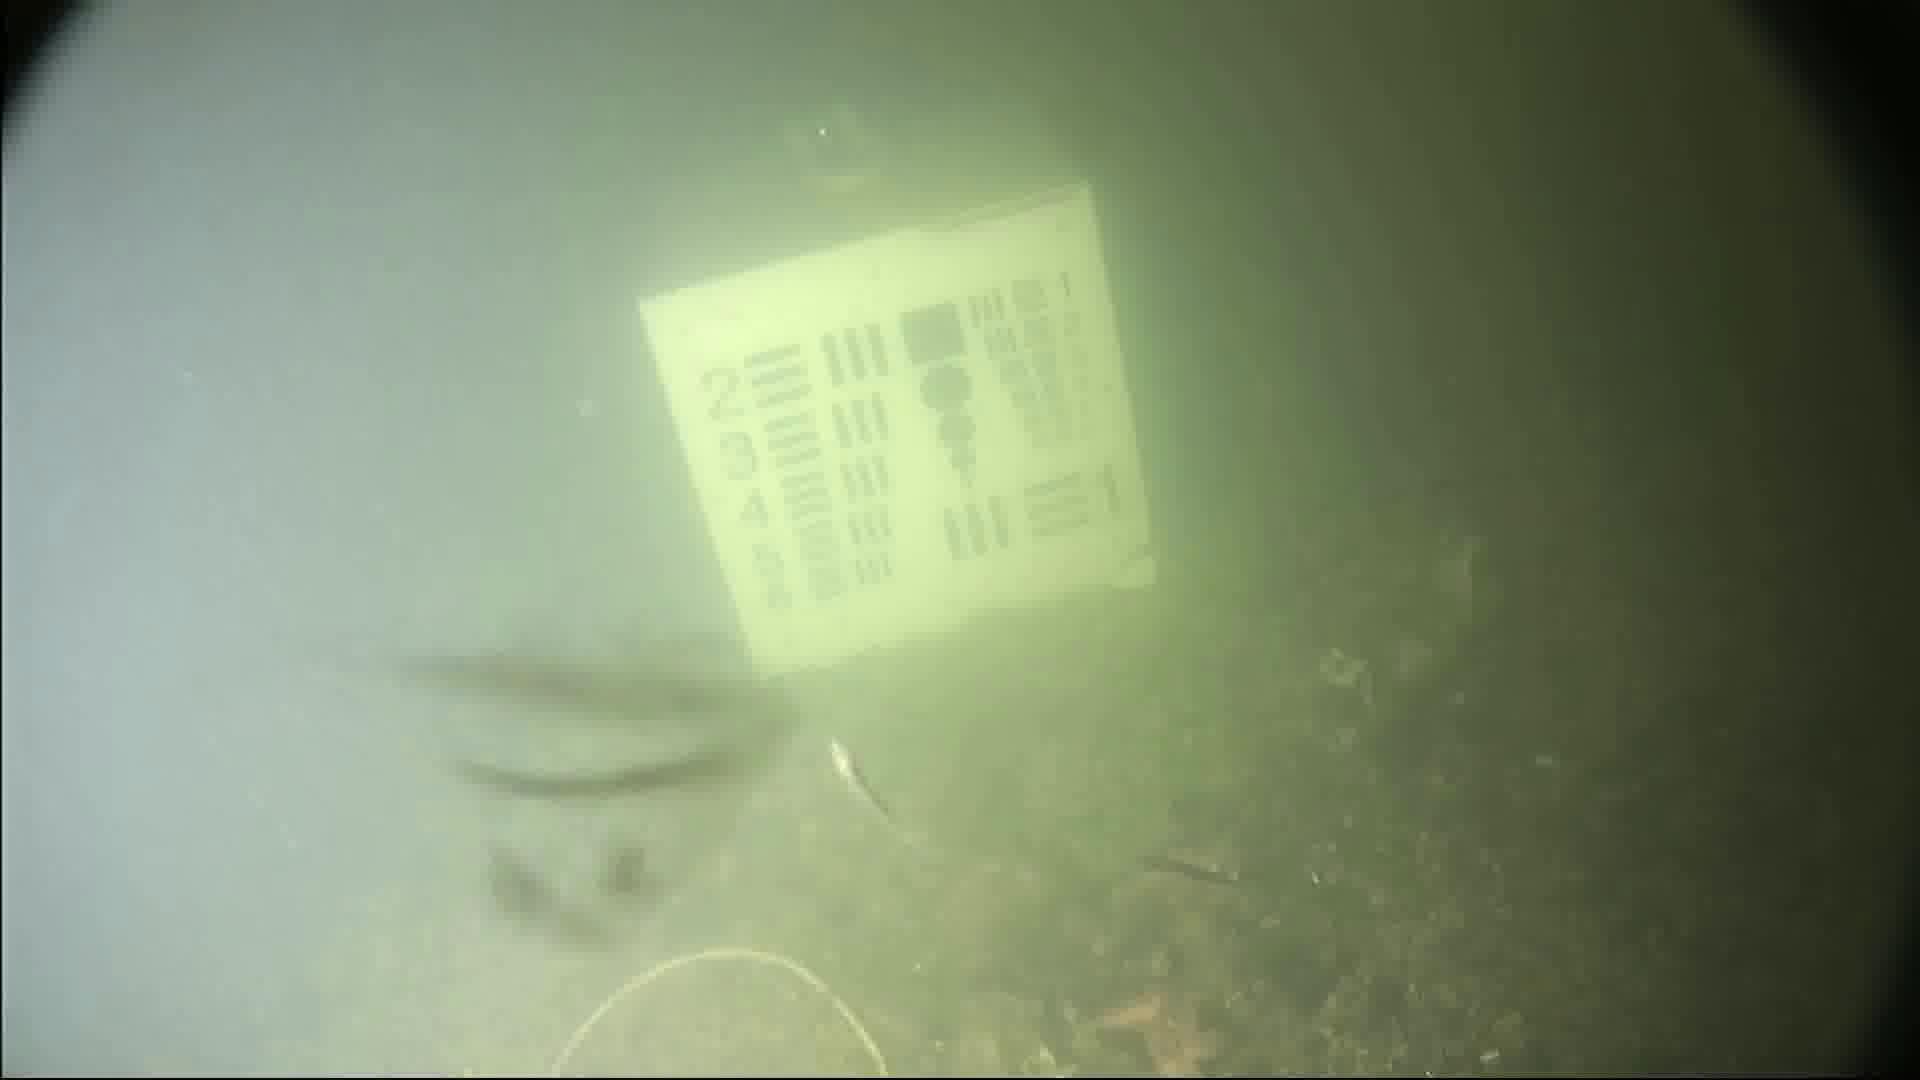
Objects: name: small_fish
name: starfish